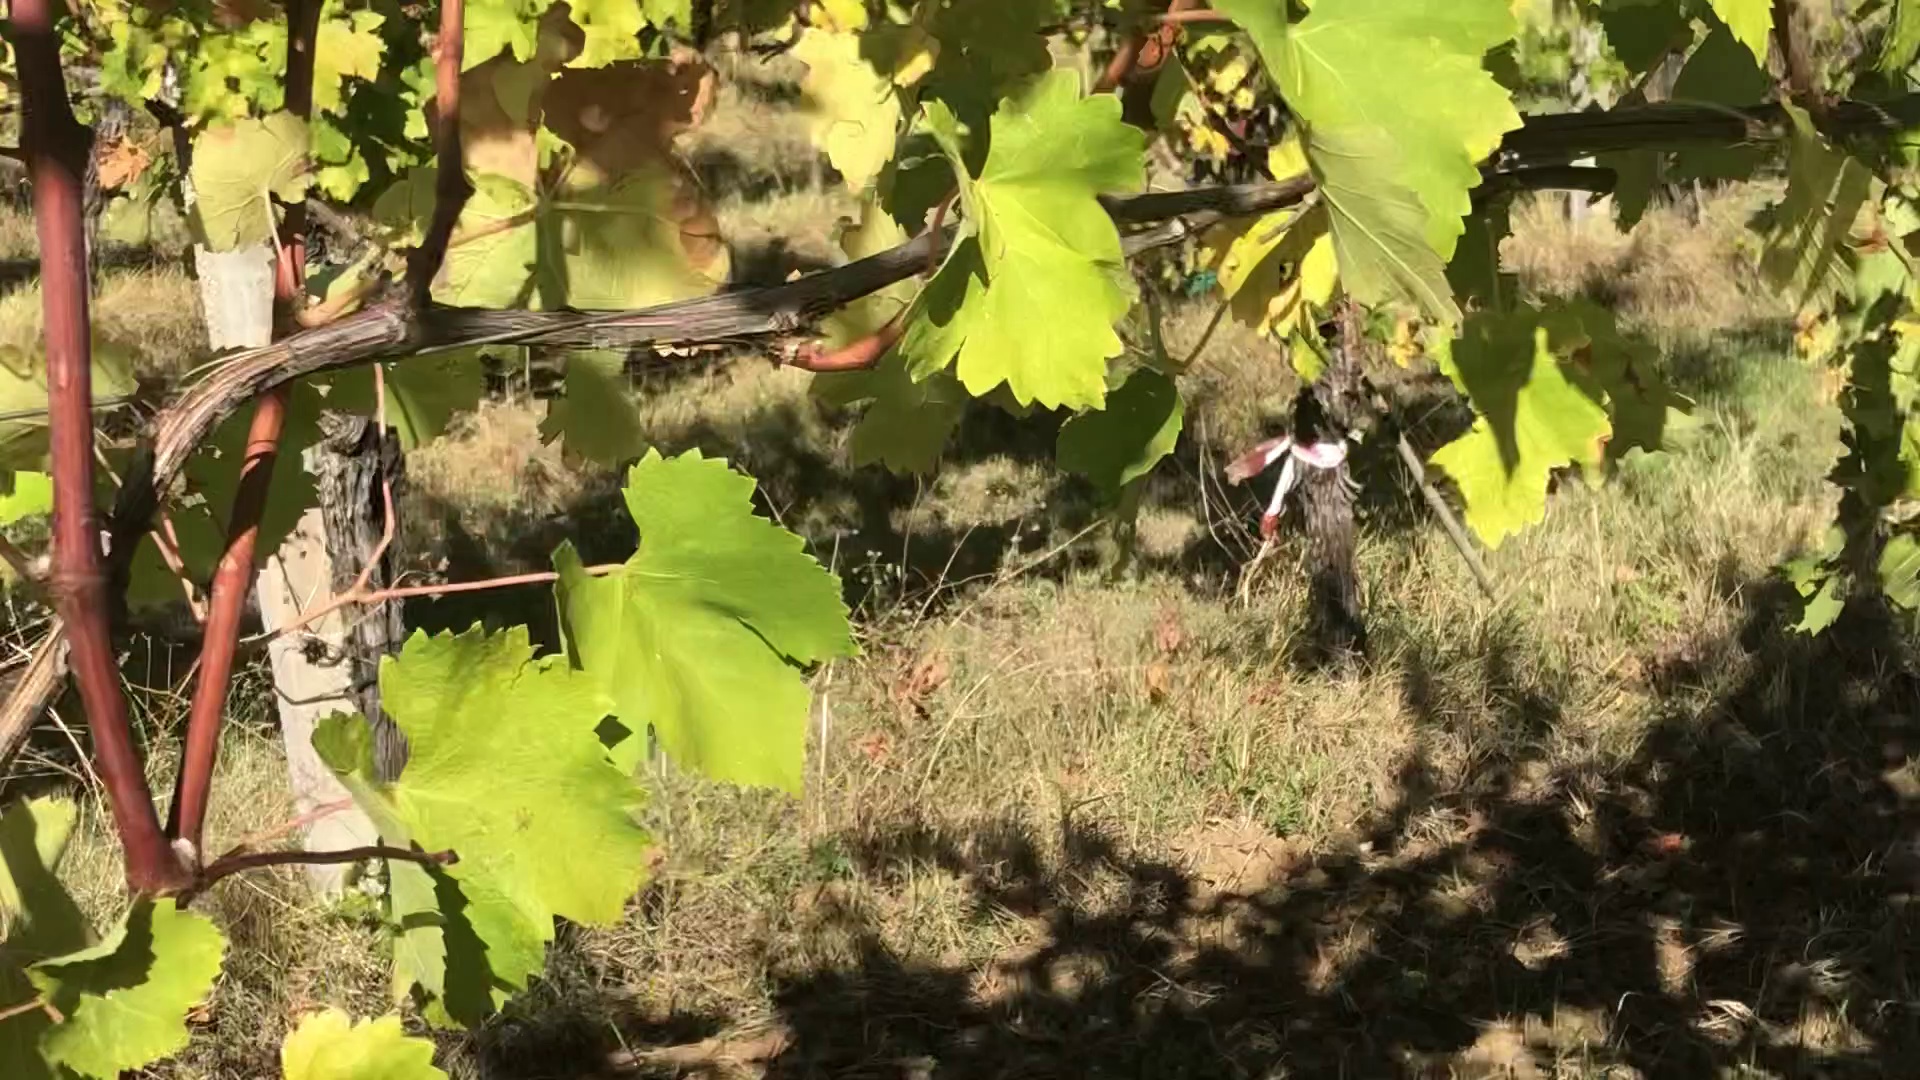
Label: healthy